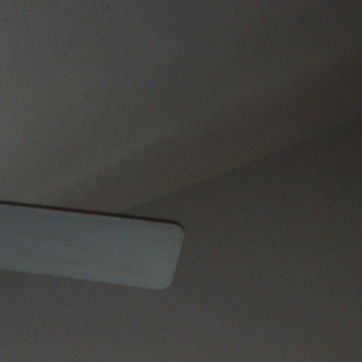
Material: painted